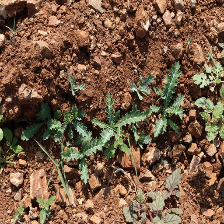
Weed species: Bilayat_(Mexicana_Argemone)